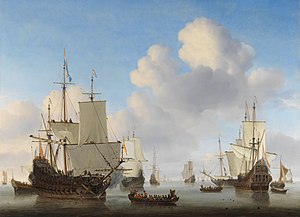
Willem van de Velde den yngre
Willem van de Velde den yngre, Hollandsk krigsskib og andre skibe i vindstille, ca. 1665
Willem van de Velde den yngre var en hollandsk marinemaler.